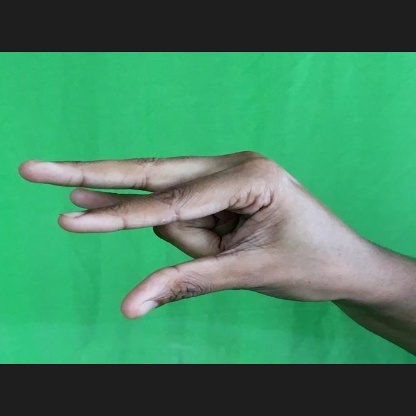
Mudra: Kangulam